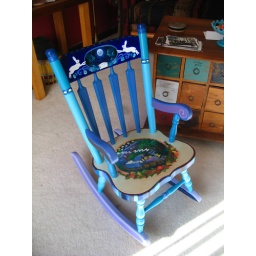
The pillow train under a fais do-do moon